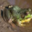
Label: frog